John Tucker Must Die

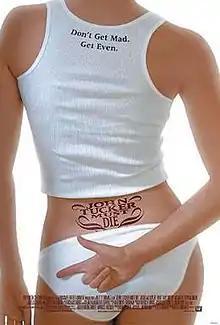
Theatrical release poster

John Tucker Must Die is a 2006 teen comedy film directed by Betty Thomas and starring Jesse Metcalfe, Brittany Snow, Ashanti, Sophia Bush, Arielle Kebbel, and Jenny McCarthy. The plot centers around a trio of teenage girls who plan to break the heart of school basketball star John Tucker (Metcalfe) after they learn he has been secretly dating all three and pledging each is "the one". They recruit a shy, unpopular girl (Snow) in their scheme to publicly humiliate him. The story is loosely based on William Shakespeare's "The Merry Wives of Windsor".